Crescent Petroleum

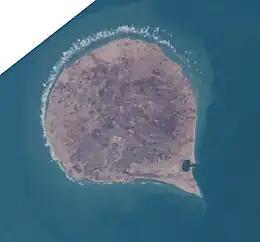
Sir Abu Nu'ayr island

The island of Sir Abu Nu'ayr (SAN), located at the centre of the 12 nautical miles concession area, is part of the Emirate of Sharjah and is located offshore of Abu Dhabi, in the middle of the offshore oil territory. The acreage is flanked to the east by Dubai's Fateh Oil Field complex, to the north by the Sirri oil field of Iran and to the west by the oil and gas fields of Abu Dhabi.